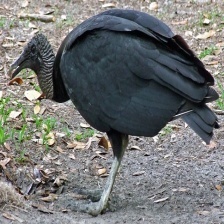
Species: BLACK VULTURE
Scientific name: CORAGYPS ATRATUS
ImageNet parent category: vulture